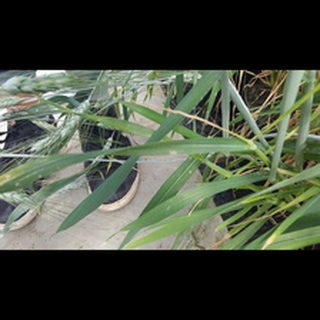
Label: wheat_mildew